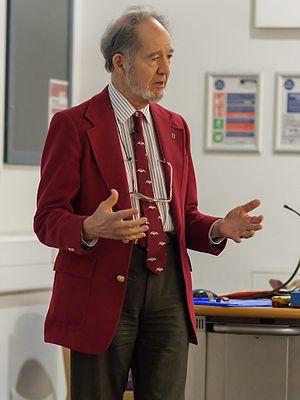
Jared Mason Diamond, né le 10 septembre 1937 à Boston, est un géographe, biologiste évolutionniste, physiologiste, historien et géonomiste américain. Professeur de géographie à l’université de Californie à Los Angeles, il est surtout connu pour ses ouvrages de vulgarisation scientifique : De l’inégalité parmi les sociétés et Effondrement.